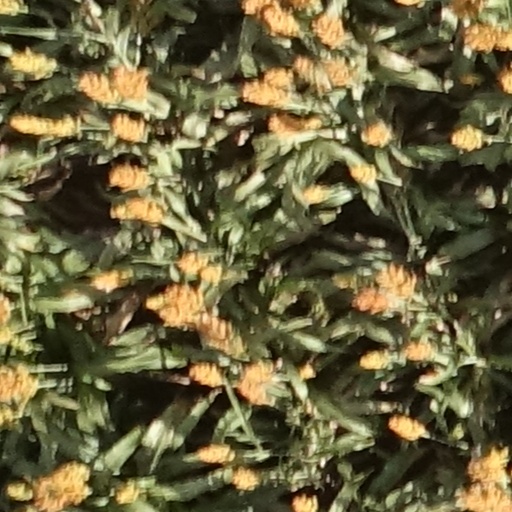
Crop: sorghum